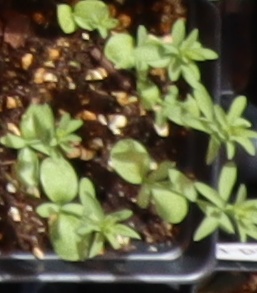
Label: Flax